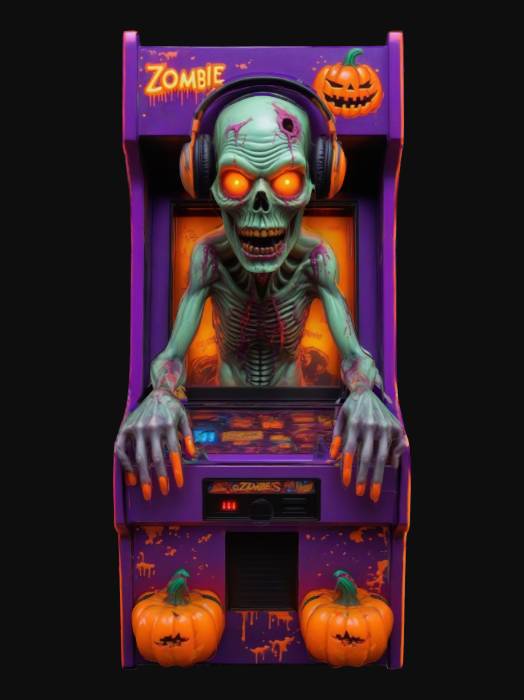
미적 점수 (1~10점): 6